Sky position (RA, Dec in degrees): 171.392, 1.718
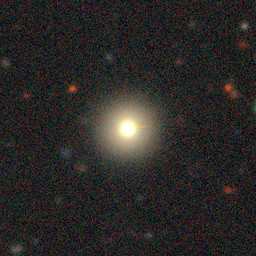
Galaxy morphology: Round Smooth Galaxies